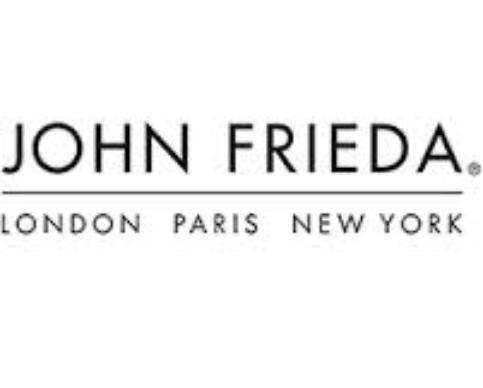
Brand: John Frieda
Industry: Necessities